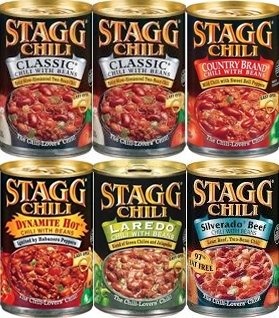
Item Name: Stagg Chili with Beans Sampler Pack 15oz (Variety pack of 6 w/ 2 Classic, 1 Country Brand, 1 Dynamite Hot, 1 Silverado Beef & 1 Laradeo)
Value: 90.0
Unit: Ounce

Price: 39.49